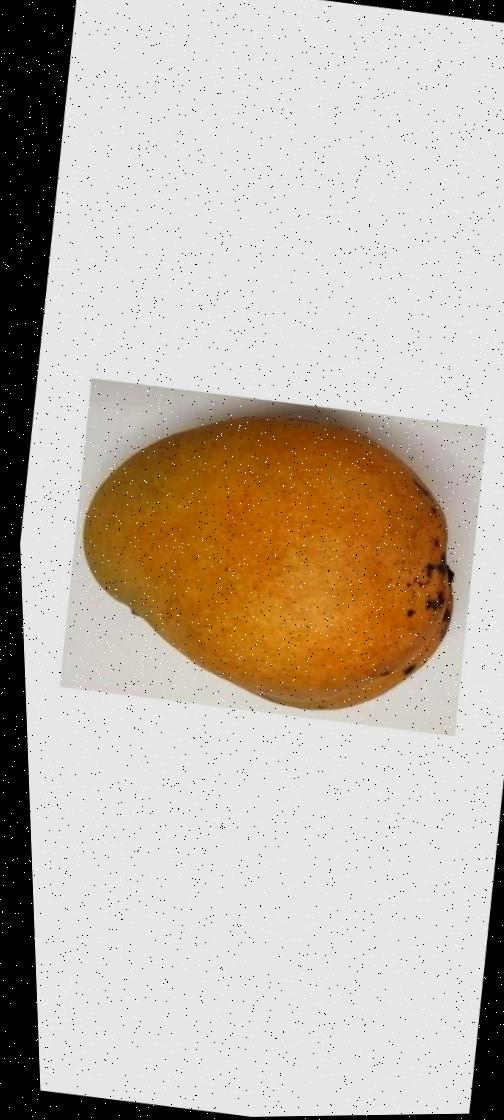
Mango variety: Bari-11